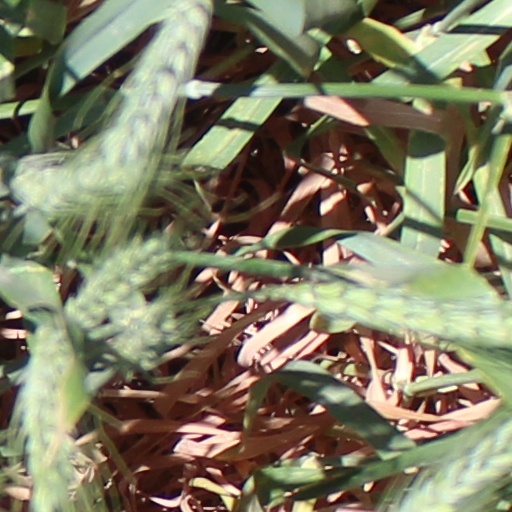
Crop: wheat